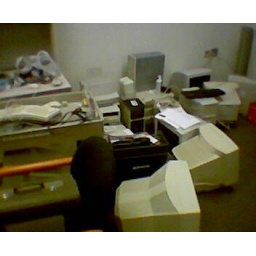
nothing like making me feel at home in my new job. it's like they had a picture of my office at queen's.